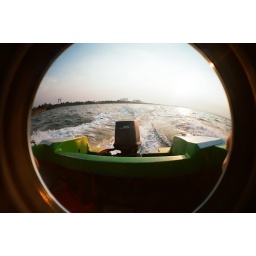
So hard to took this because the boat is like jumping over the wave.